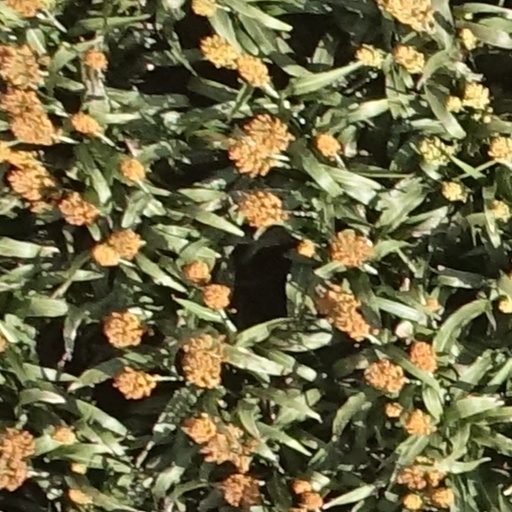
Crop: sorghum